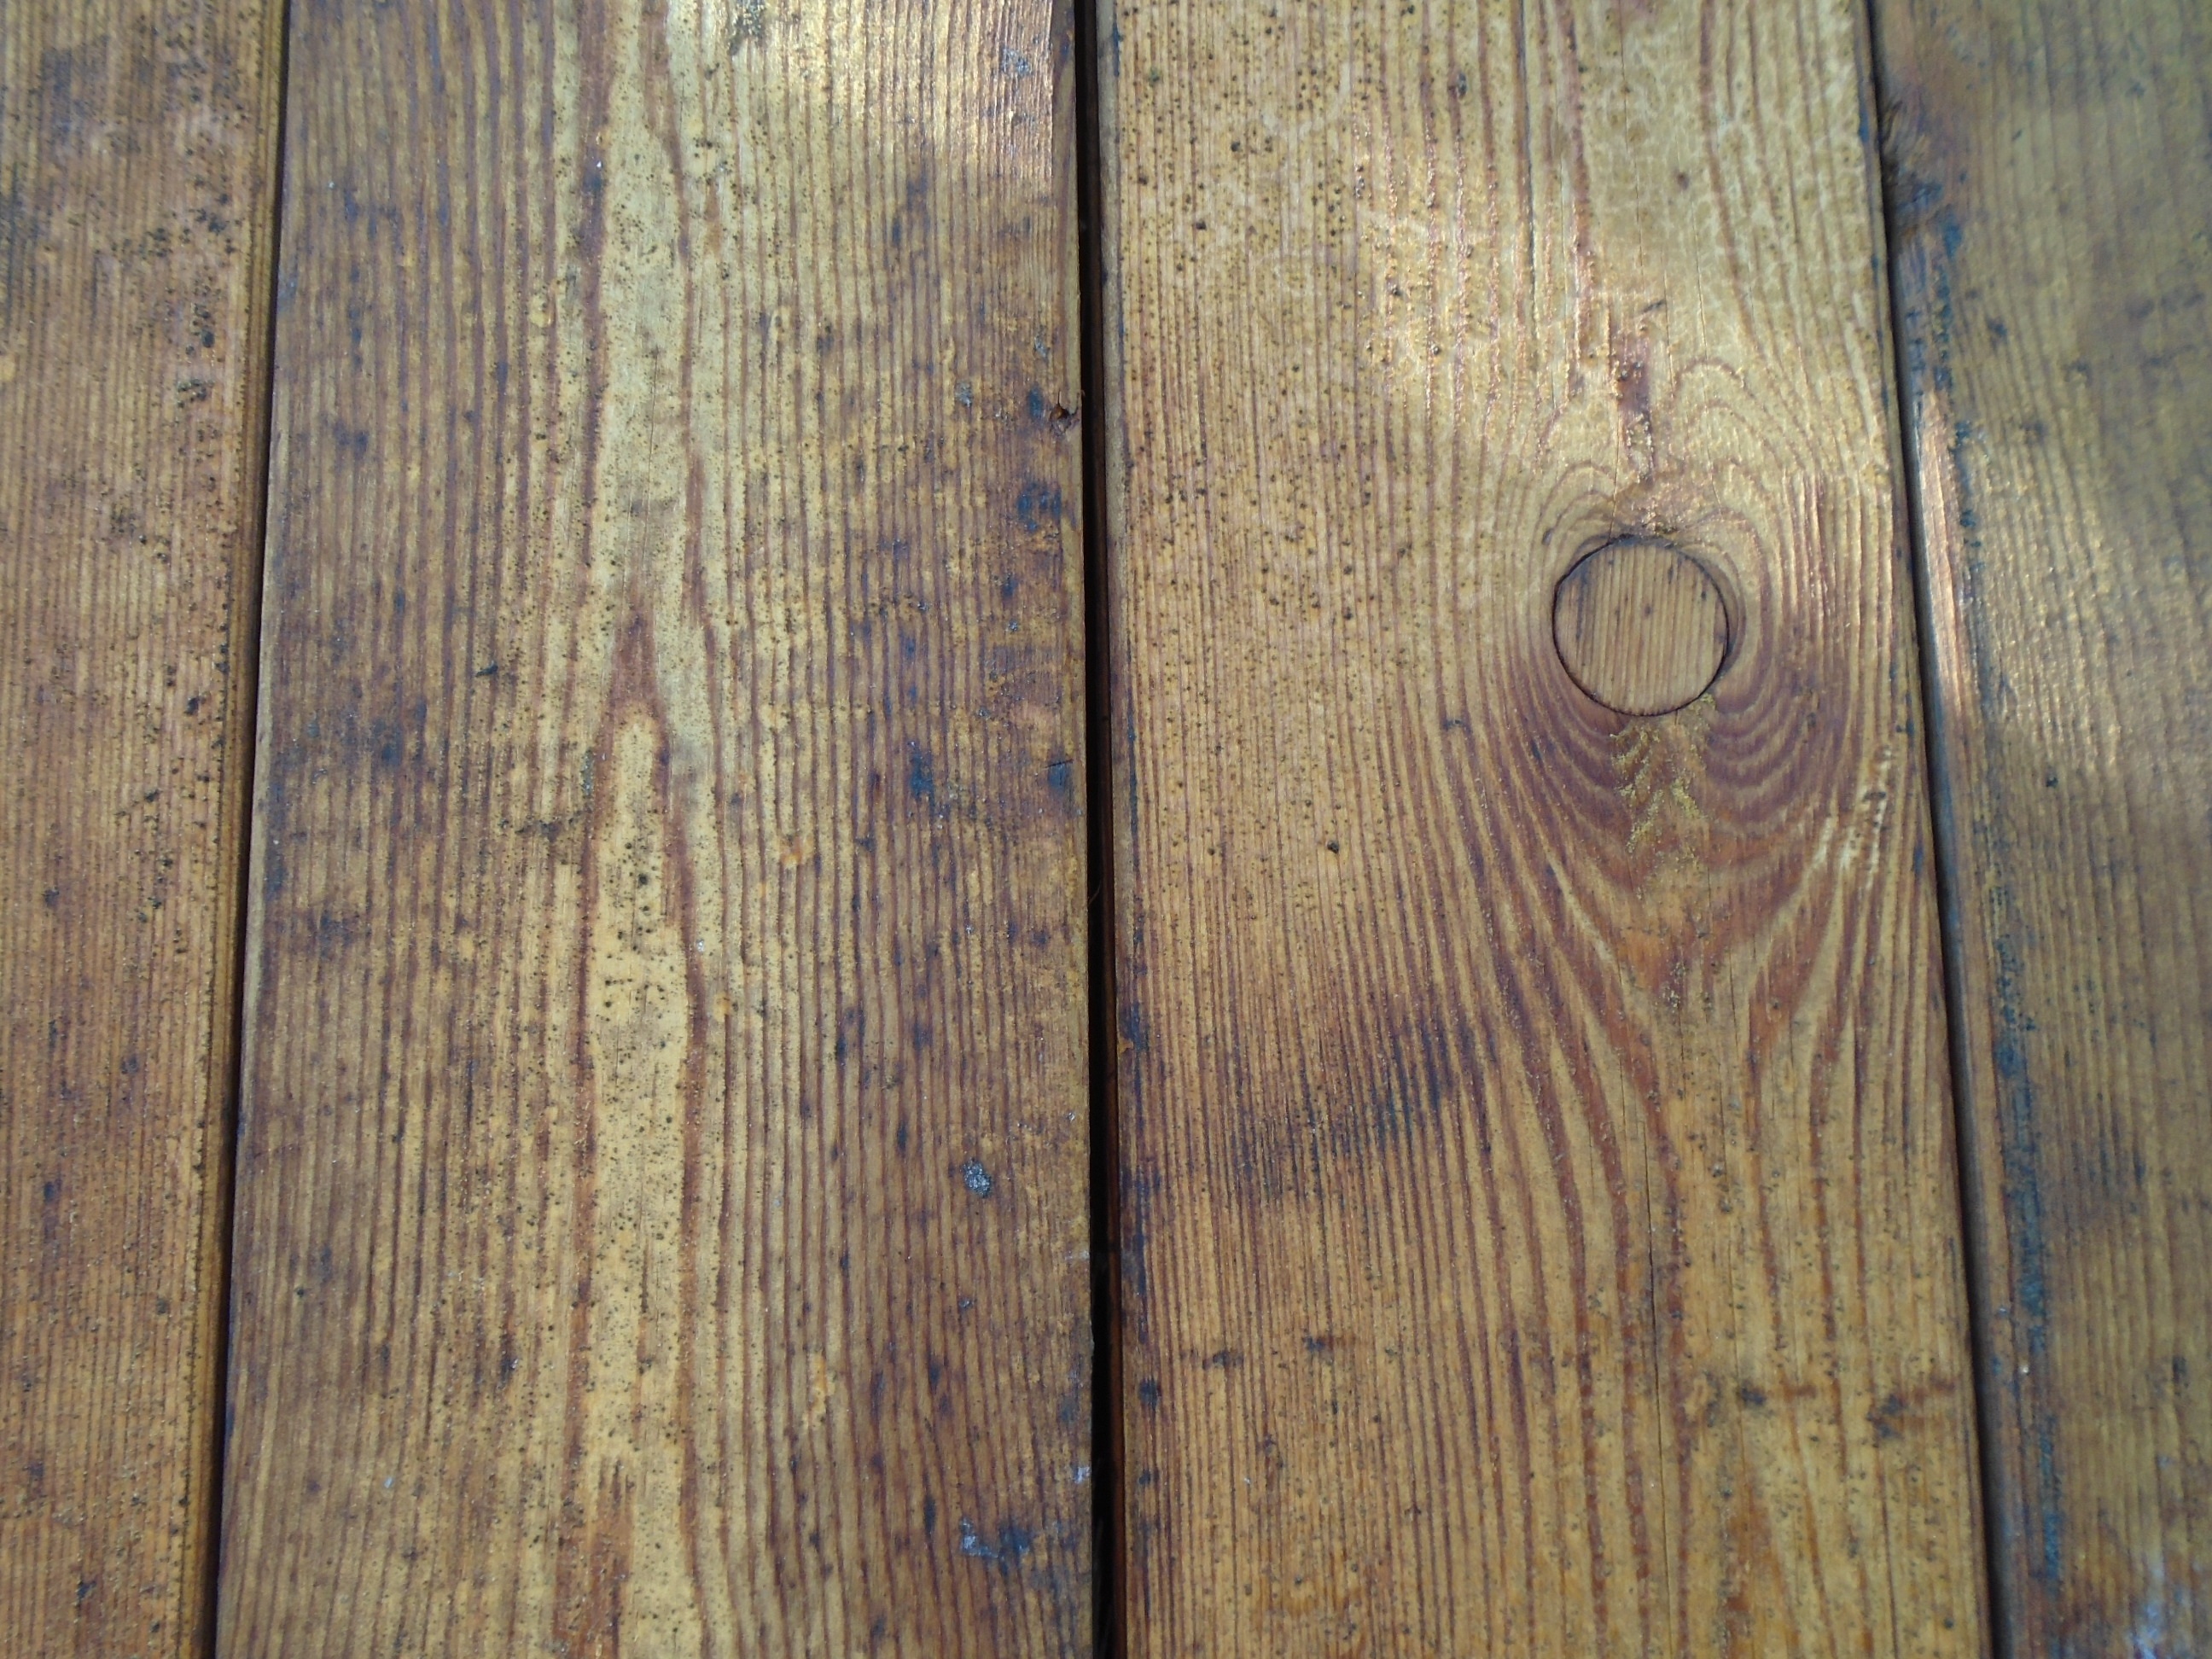
nature, fence, board, wood, sunlight, texture, plank, floor, natural, autumn, brown, lumber, background, hardwood, flooring, plywood, wood flooring, man made object, laminate flooring, wood stain